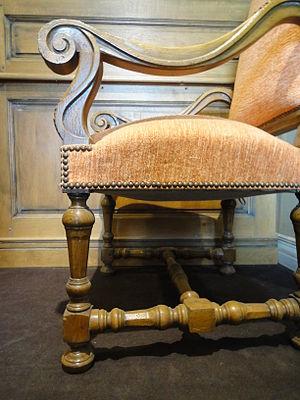
Style Louis XIII, réalisé par les Ateliers Allot Frères.
Le style Louis XIII est un style de décoration, d'ameublement et d'architecture, couvrant la période de 1610 à 1661.